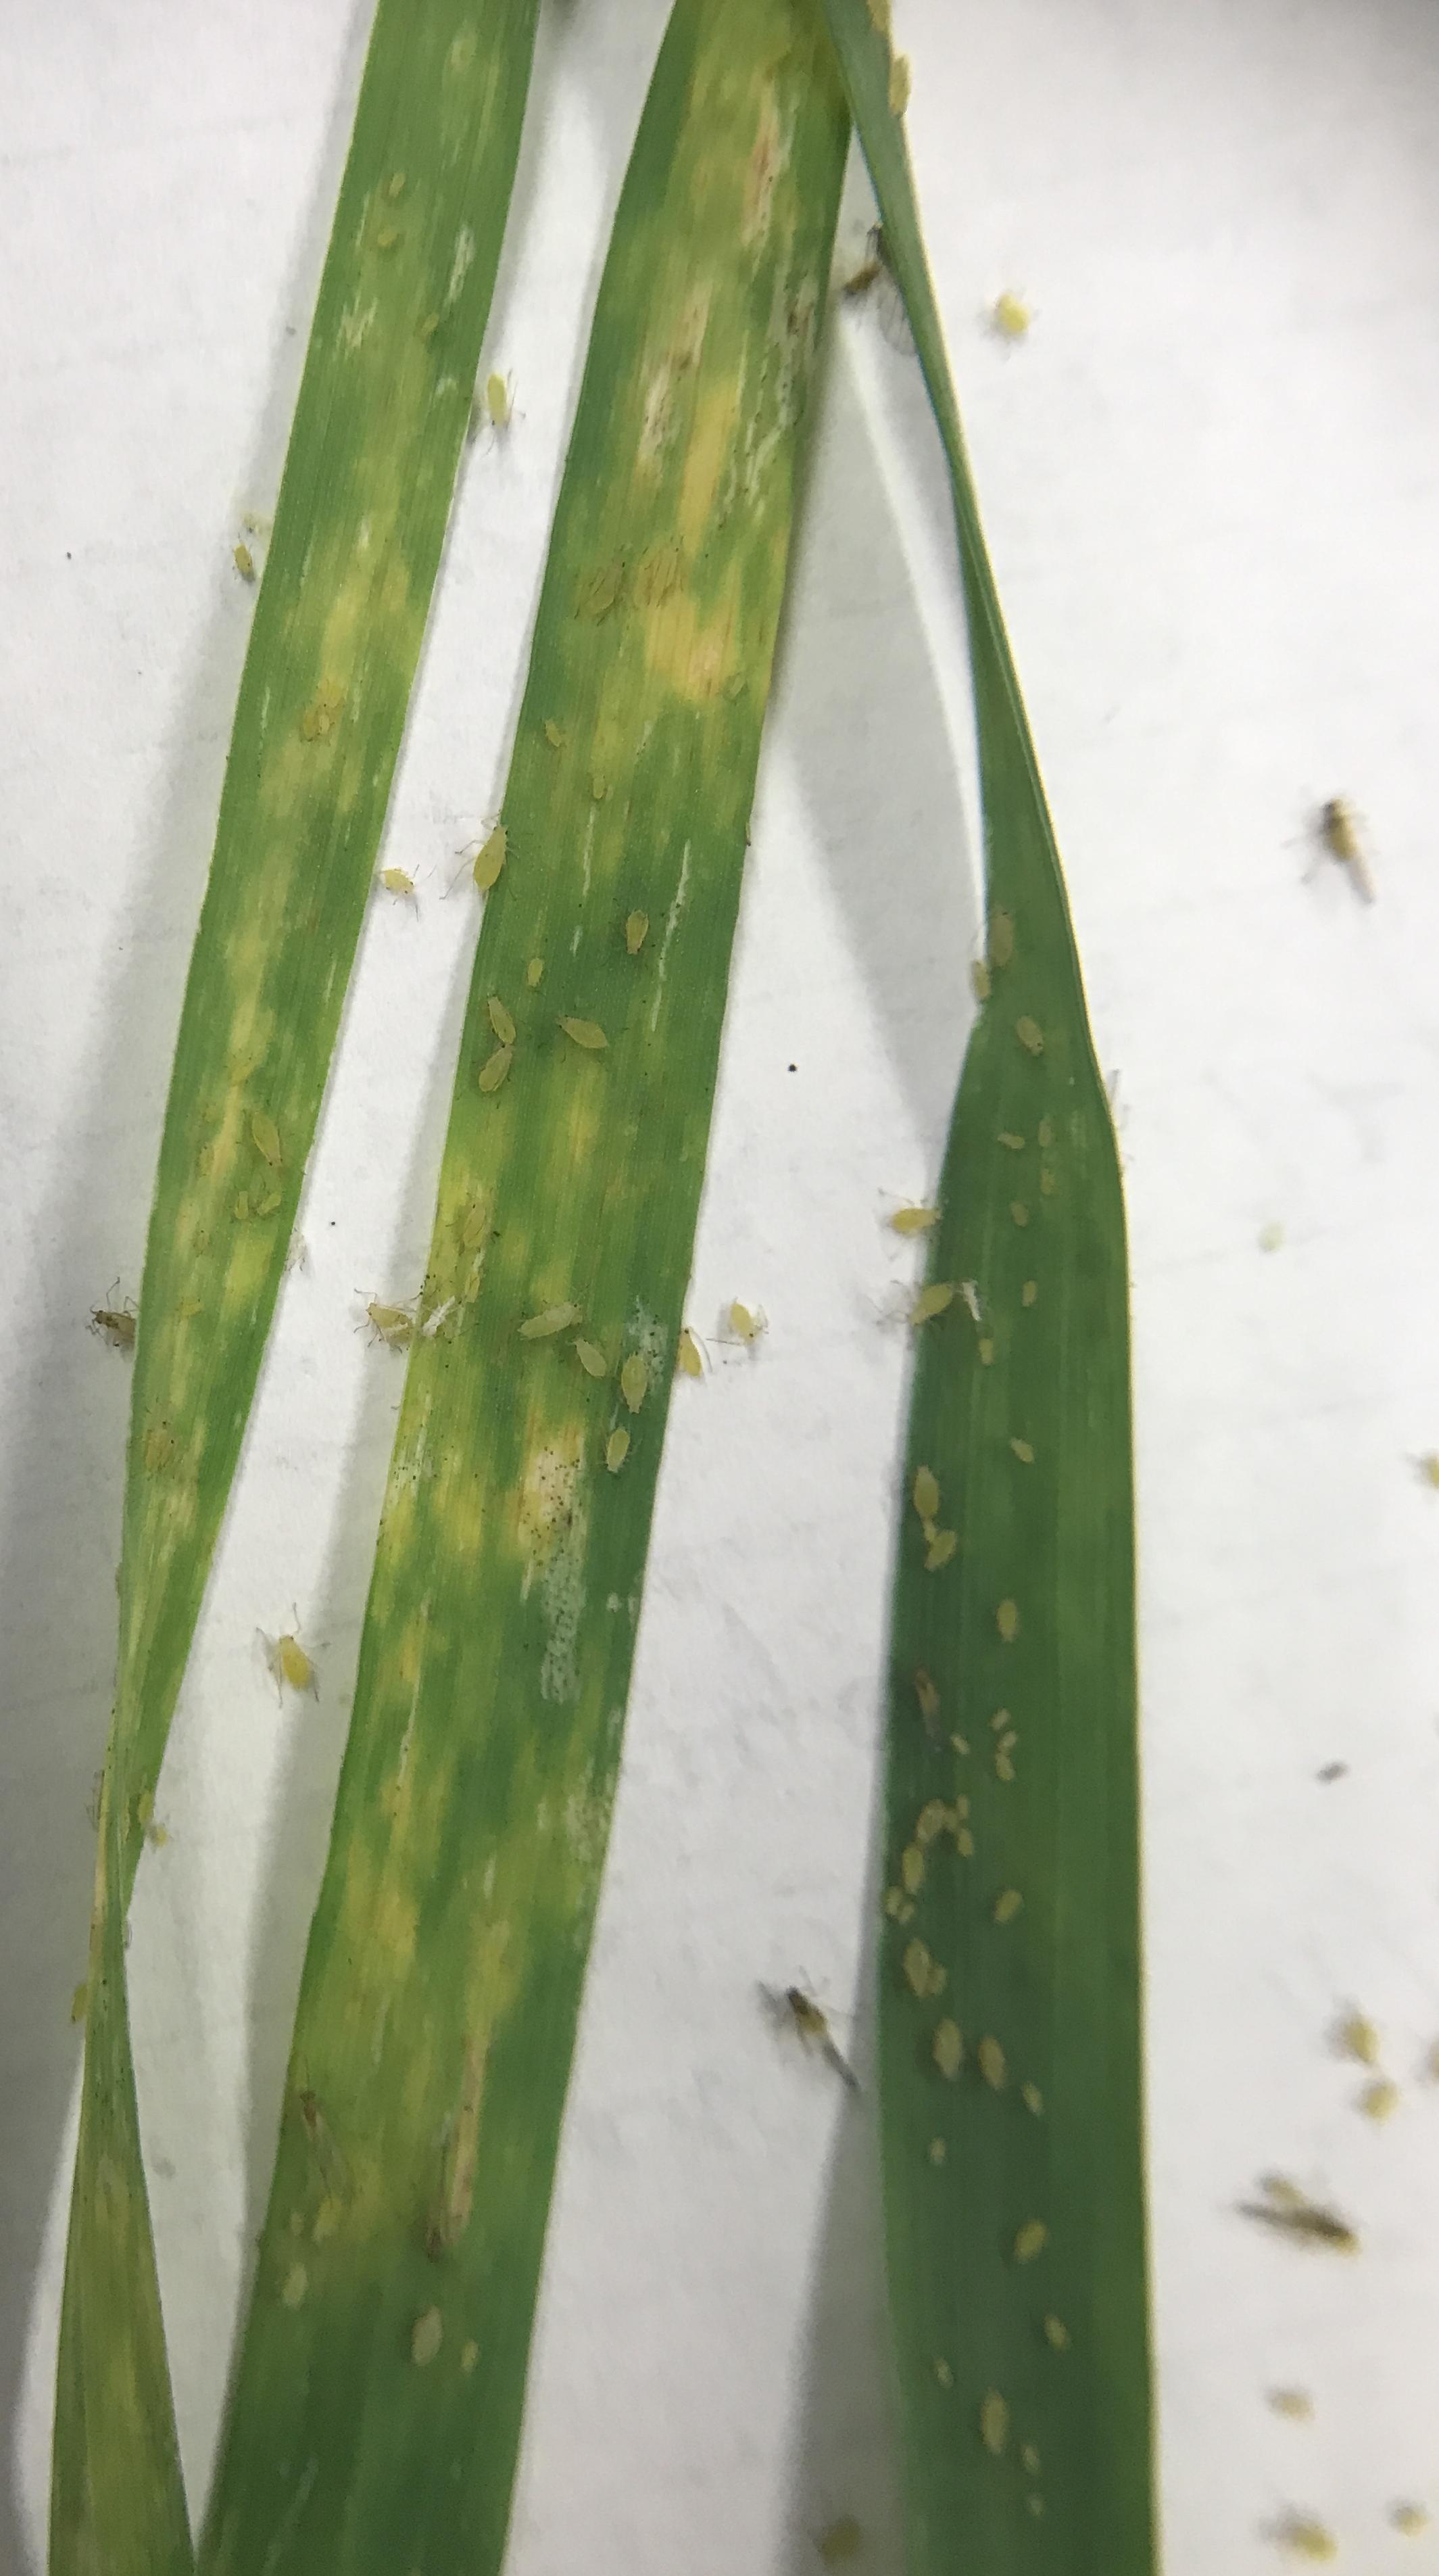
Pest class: cereal_grass_aphid